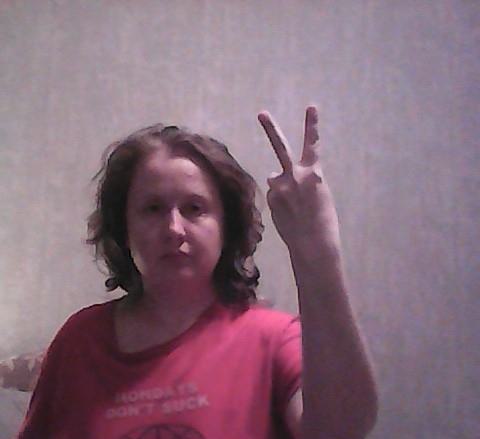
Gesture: peace_inverted